Yorktown campaign

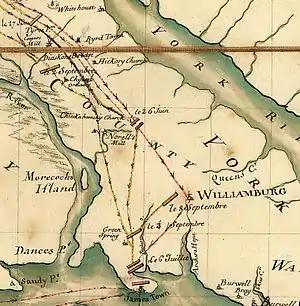
Detail from a 1781 French map prepared for Lafayette depicting the Williamsburg/Jamestown area and the movements of Lafayette and Cornwallis. The clash at Spencer's is marked by "le 26 Juin", and that at Green Spring is labelled "le 6 Juillet".

When Cornwallis reached Portsmouth, he began embarking troops pursuant to Clinton's orders. On July 20, with some transports almost ready to sail, new orders arrived that countermanded the previous ones. In the most direct terms, Clinton ordered him to establish a fortified deep-water port, using as much of his army as he thought necessary. Clinton took this decision because the navy had long been dissatisfied with New York as a naval base, firstly because sand bars obstructed the entrance to the Hudson River, damaging the hulls of the larger ships; and secondly because the river often froze in winter, imprisoning vessels inside the harbour. Arbuthnot had recently been replaced and to show his satisfaction at this development, Clinton now acceded to the Navy's request, despite Cornwallis's warning that the Chesapeake's open bays and navigable rivers meant that any base there "will always be exposed to sudden French attack." It was to prove a fatal error of judgement by Clinton, since the need to defend the new facility denied Cornwallis any freedom of movement. Nevertheless, having inspected Portsmouth and found it less favourable than Yorktown, Cornwallis wrote to Clinton informing him that he would fortify Yorktown.